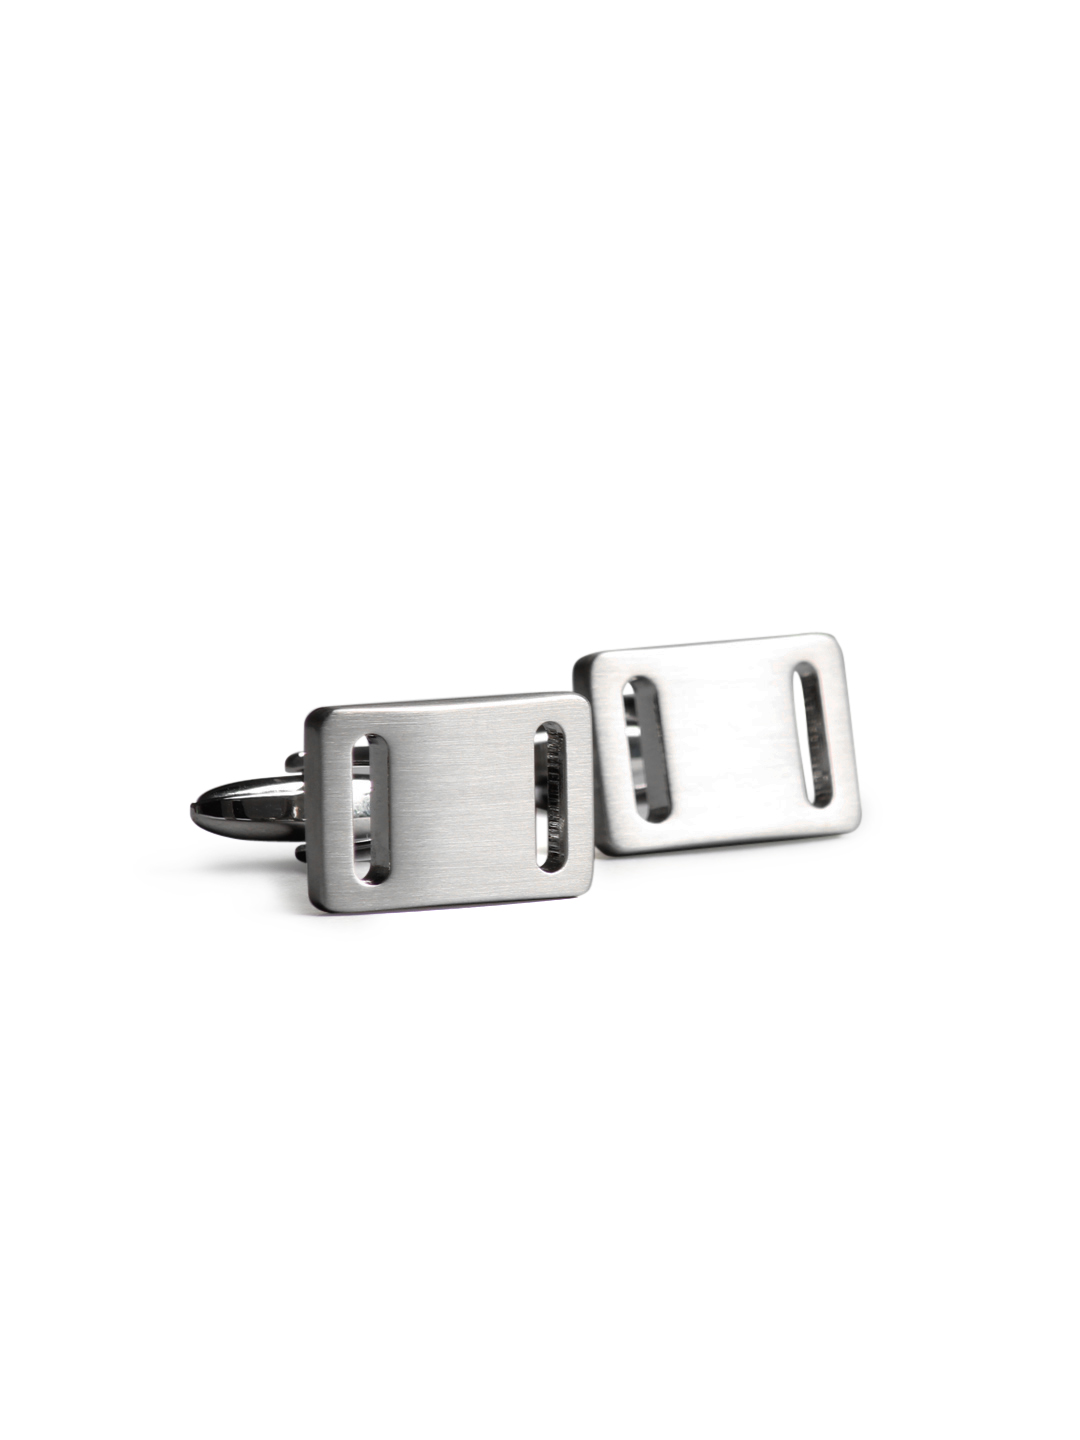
Belmonte Men Steel Bright Assorted Cufflinks
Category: Accessories / Cufflinks / Cufflinks
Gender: Men
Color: Steel
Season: Summer 2012
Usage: Formal